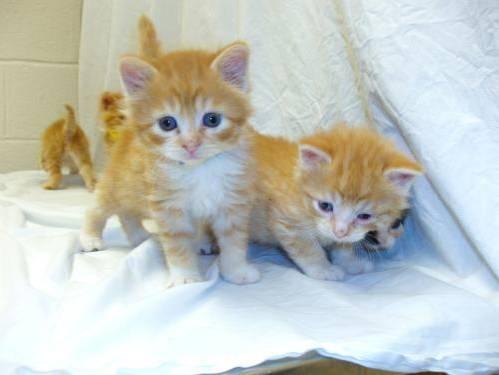
cat